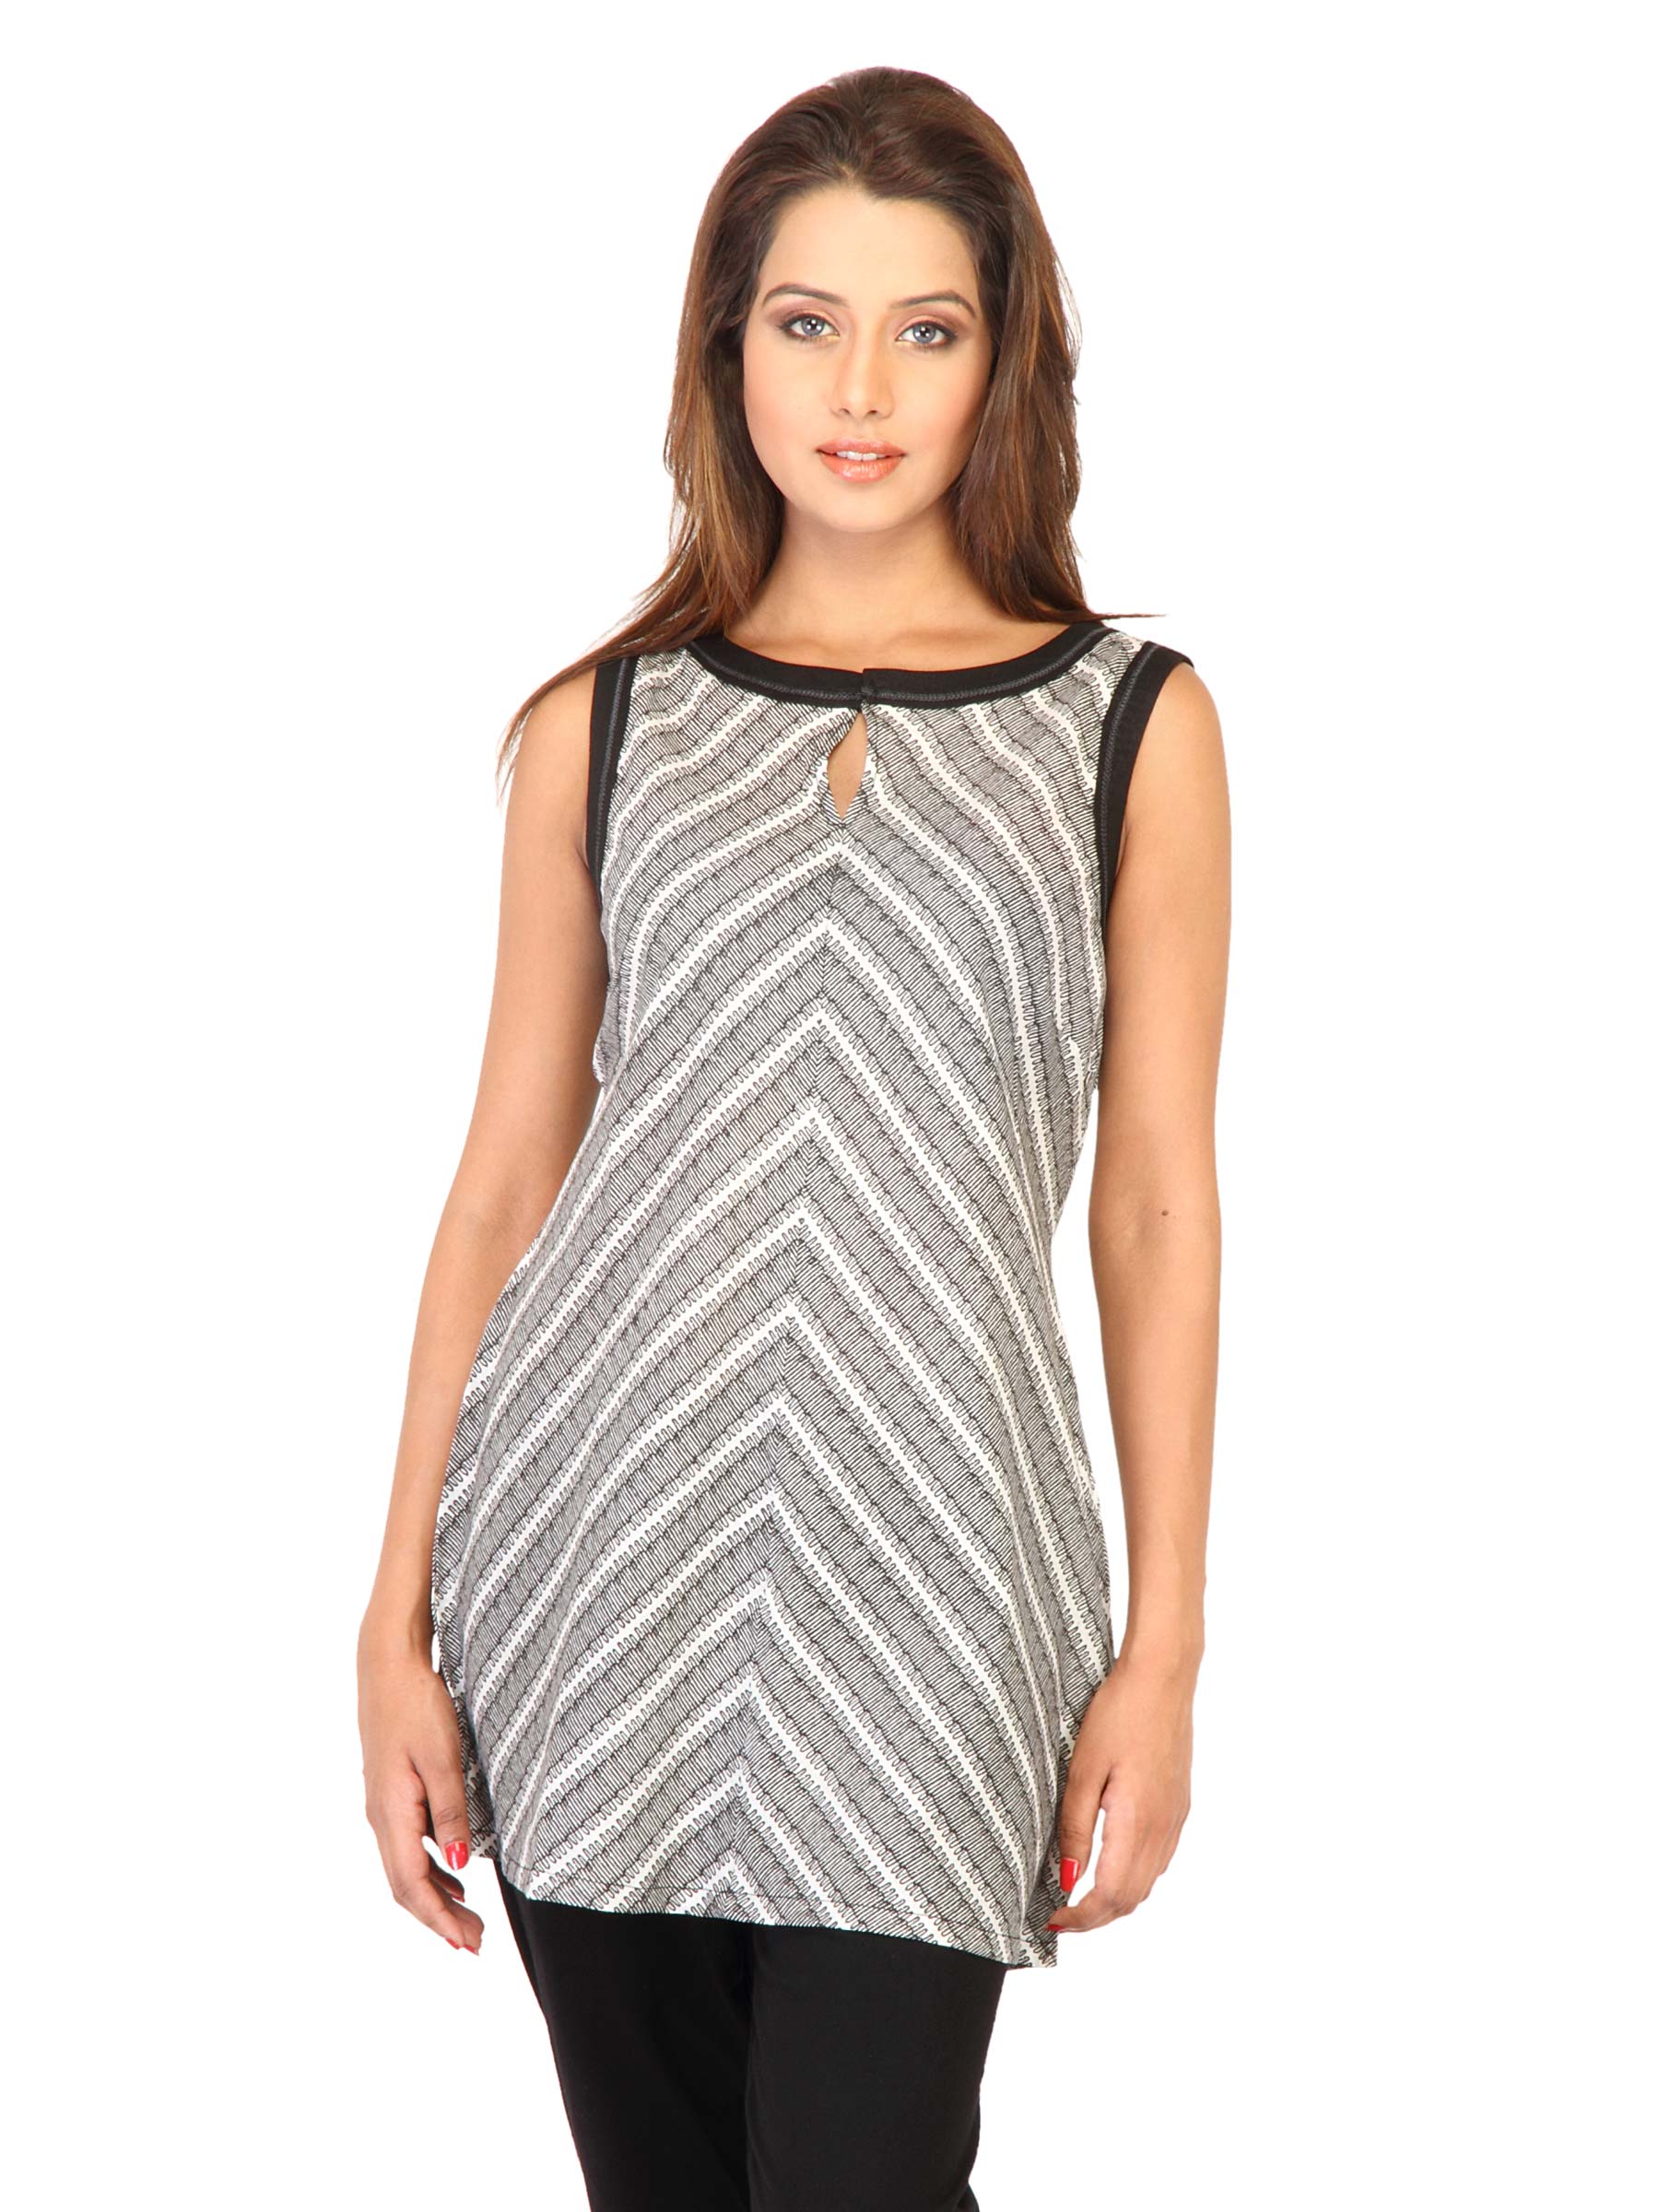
W Women Printed White Kurtis
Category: Apparel / Topwear / Kurtis
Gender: Women
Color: White
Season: Fall 2011
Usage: Ethnic